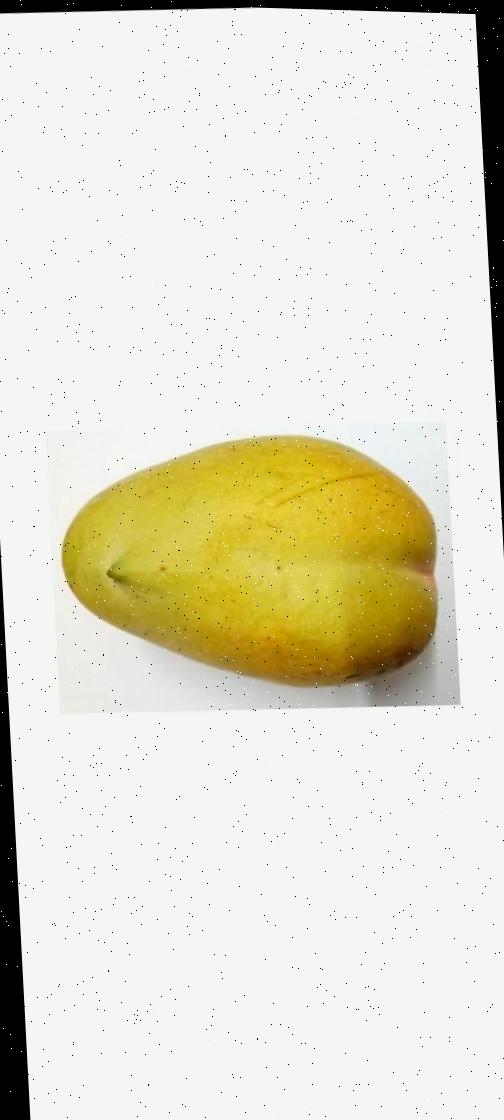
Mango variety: Bari-11